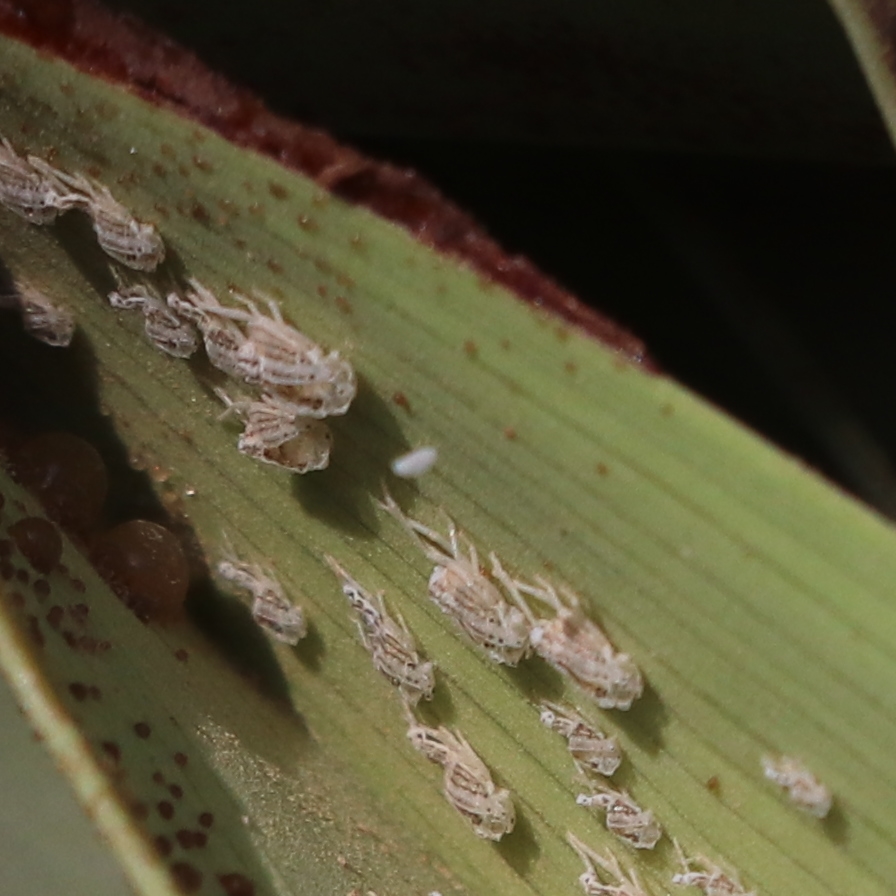
Label: Dubas